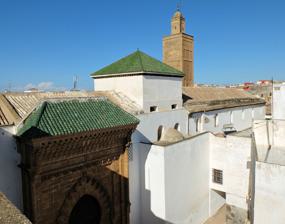
Building: Great Mosque of Salé
Country: Morocco
Year built: 1029
Mosque in Salé, Morocco Great Mosque of Salé المسجد الأعظم Religion Affiliation Islam Location Location Salé , Morocco Shown within Morocco Geographic coordinates 34°02′24″N 06°49′39″W / 34.04000°N 6.82750°W / 34.04000; -6.82750 Architecture Type Mosque Date established c. 1130 Completed 1196 (rebuilt) 18th century (major modifications) The Great Mosque of Salé ( Arabic : الجامع الأعظم , romanized : al-Jama' al-A'dam ), also known as the Masjid al-Tal'a , is a historic mosque in Salé , Morocco. It is the main mosque of the old city. Covering an area of 5,070 m 2 (54,600 sq ft), it is the third-largest mosque in Morocco. A first mosque on this site may have been built between 1028 and 1030. The current mosque was the result of a reconstruction and expansion by the Almohad ruler Yaqub al-Mansur in 1196. Further renovations in the 18th century gave the building its present-day appearance. It was severely damaged in the Bombardment of Salé of 1851 and was briefly closed during the French protectorate in Morocco . History The mosque has been destroyed and rebuilt many times since the beginning of the city's history. A first mosque may have been built under the orders of Temim Ibn Ziri , a leader of the Banu Ifran tribe, in 420 AH ( c. 1030 CE ). [ verification needed ] A new, larger mosque was built in 1196 under Abu Yusuf Yaqub al-Mansur 's orders after the old mosque's roof had collapsed. The architect of the Almohad building was known as al-Gharnati – a name which suggests he was from Granada in Al-Andalus . According to tradition, 700 French slaves were involved in the reconstruction under al-Mansur's orders. Entrance to the mosque (center) and to the adjacent 14th-century Marinid Madrasa (left) In 1260, Salé was sacked and occupied by Castilian forces, during which 3000 women, children and elderly residents of the city were gathered in the mosque and taken as slaves for Seville . The Marinid sultan Abu Yusuf Yaqub reconquered the city soon afterwards. In 1342 another Marinid sultan, Abu al-Hasan , built the Madrasa of Abu al-Hasan next to the mosque, adding to its development as a religious and intellectual center of the city. The mosque was largely rebuilt and modified over time, and its present appearance dates from the 18th century, under the ' Alawi dynasty . The mosque's current minaret likewise dates from the 'Alawi period. In 1851, Salé was bombarded by French forces, and the mosque was severely damaged after being struck by six cannonballs. During the French protectorate in Morocco , the mosque was used for nationalist gatherings in the 1930s, led by people such as Said Hajji , Ahmed Maaninou , Boubker el-Kadiri , and Abu Bakr Zniber . The French protectorate later [ when? ] closed the mosque to prevent it being used as a place to awaken awareness of nationalist sentiment, but it later [ when? ] re-opened. Gallery The minaret of the mosque The main courtyard ( sahn ) of the mosque The gallery around the courtyard Inside the prayer hall of the mosque See also Madrasa of Abu al-Hasan List of mosques in Morocco References